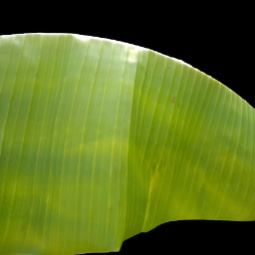
Label: Zinc